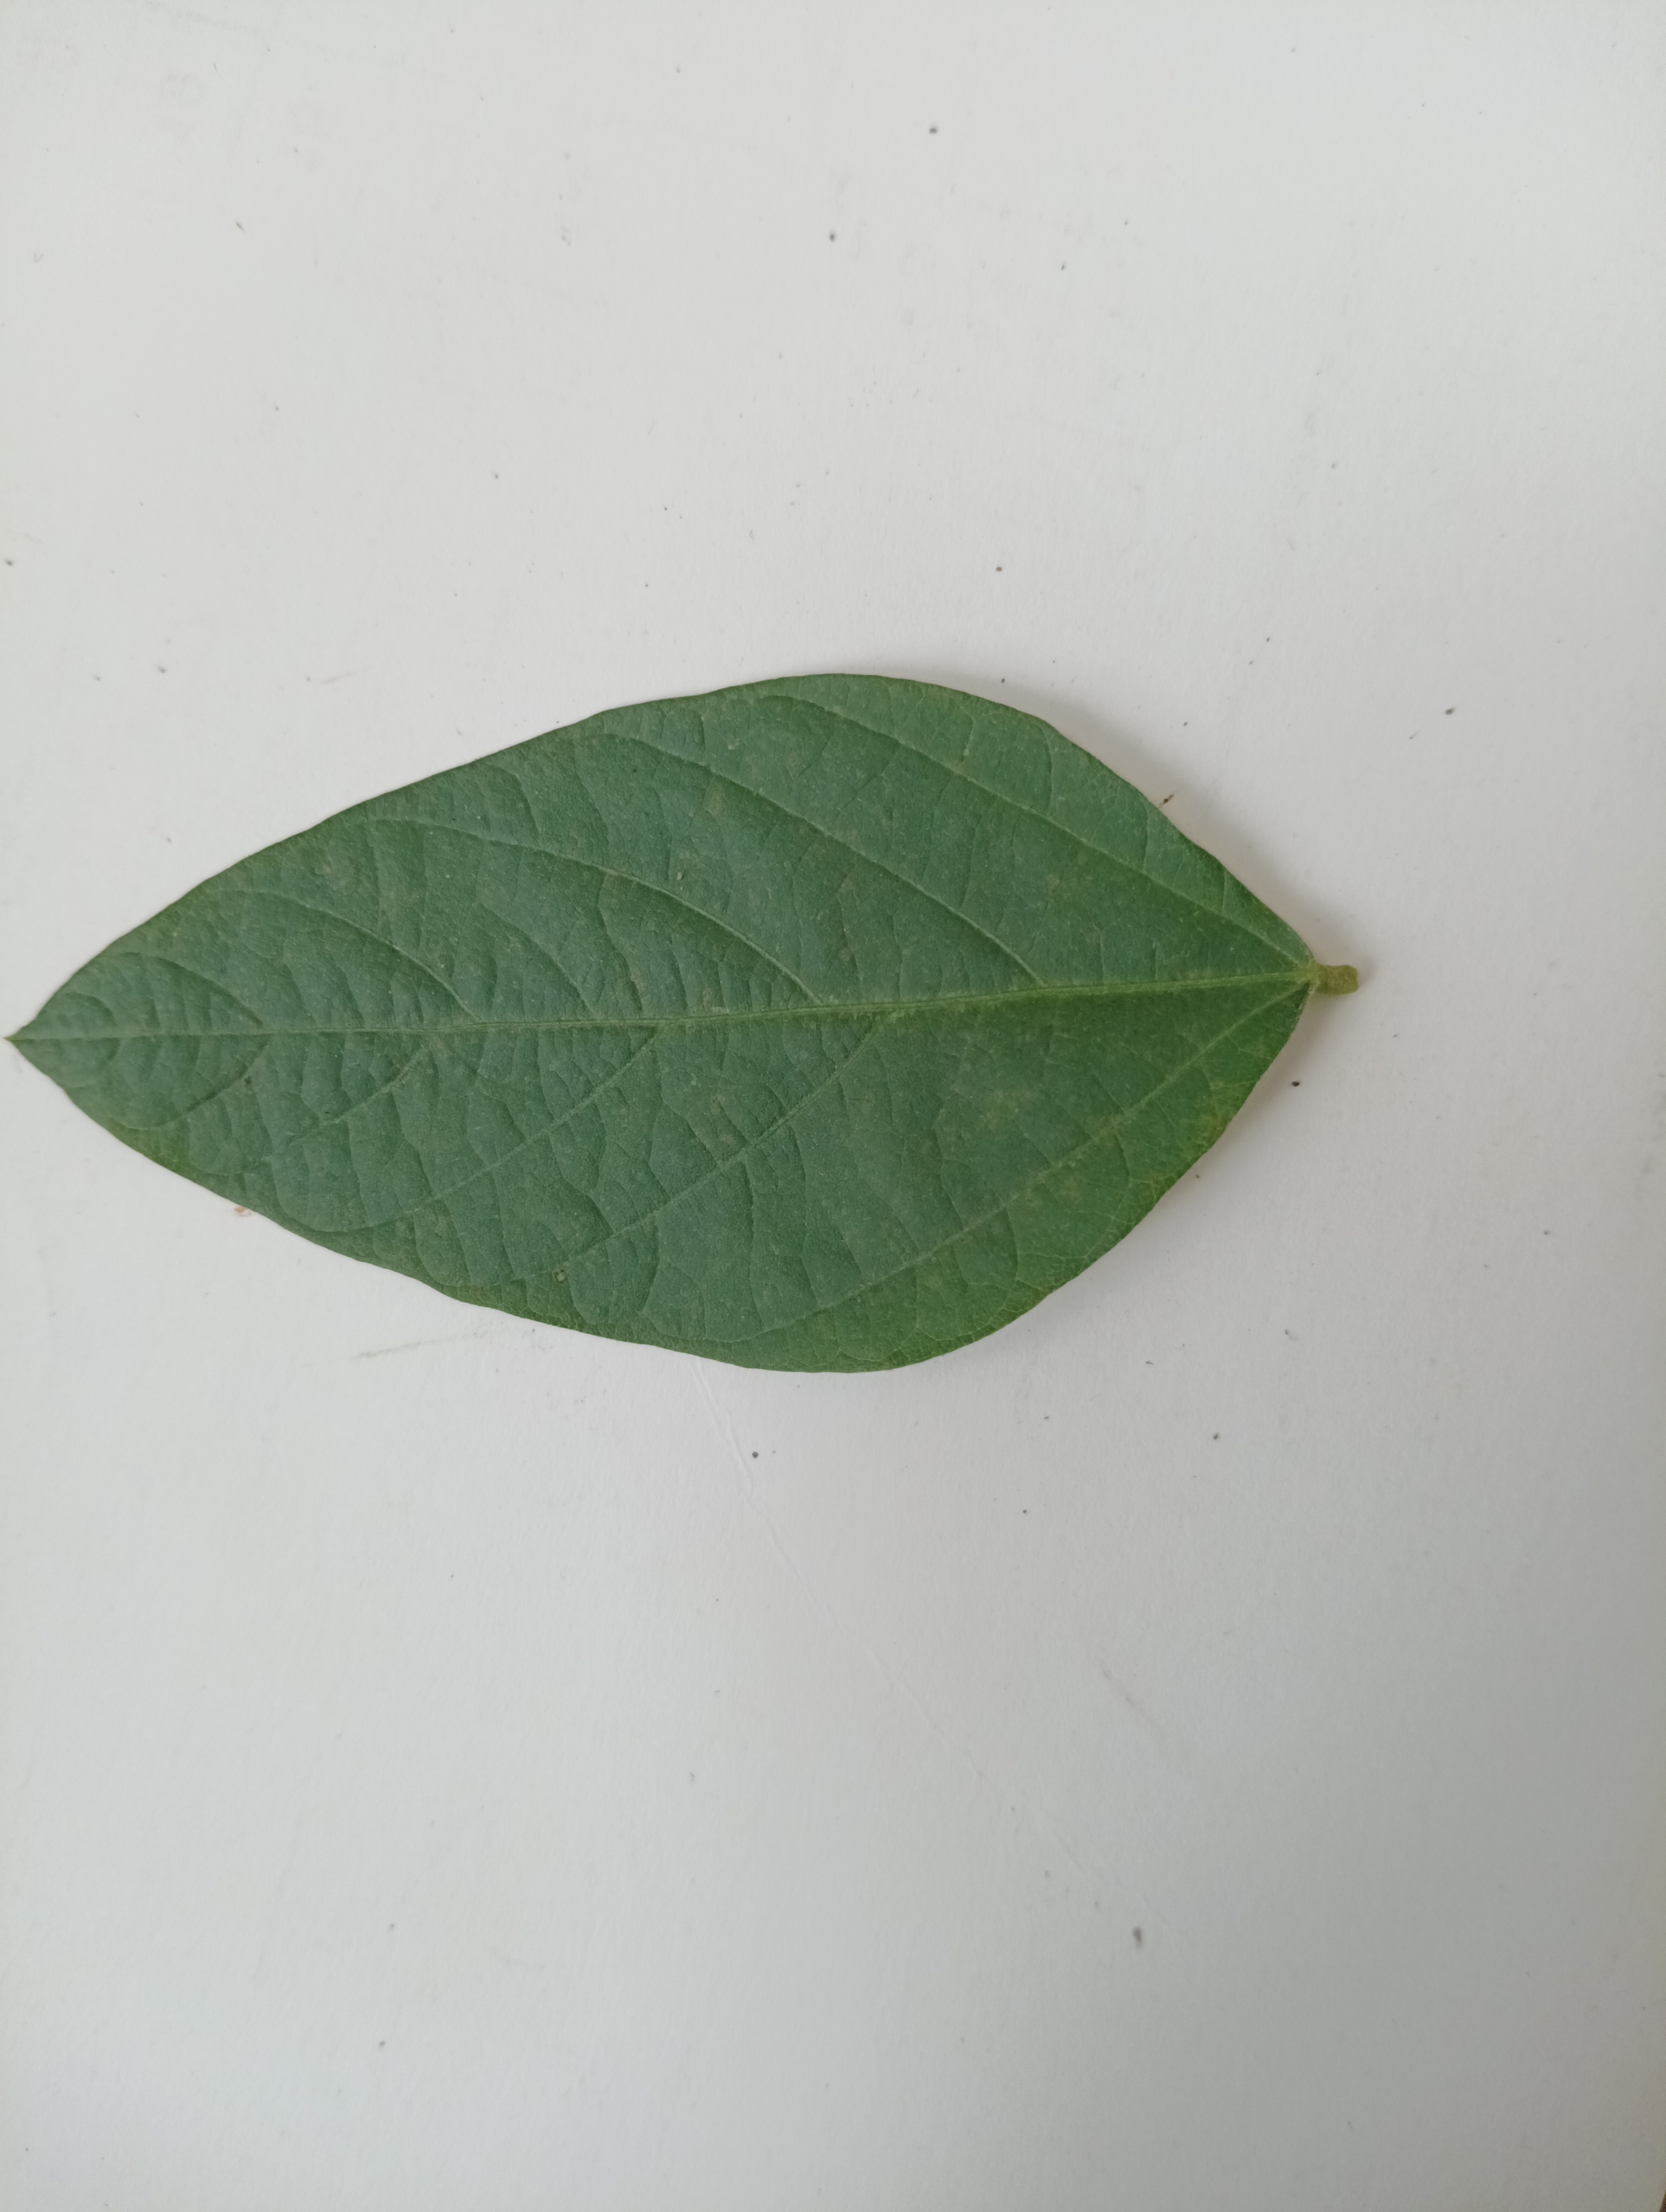
Label: Healthy